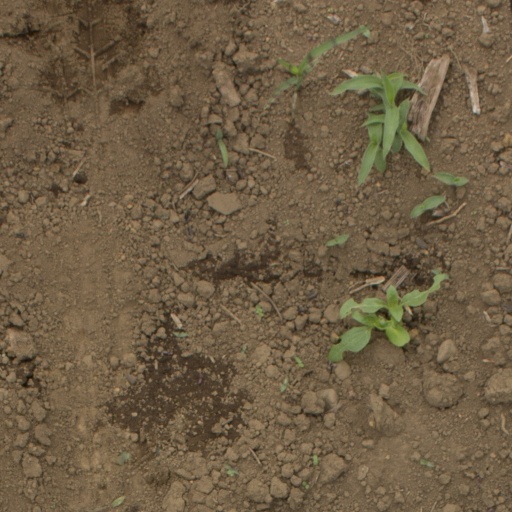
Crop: Jerusalem artichoke